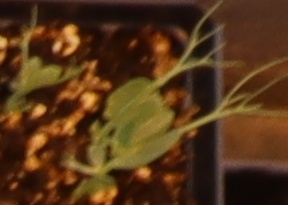
Label: Field Pea